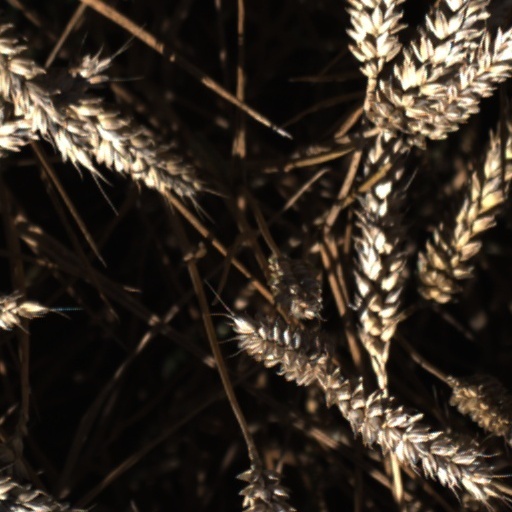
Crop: wheat